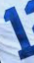
Number: 1